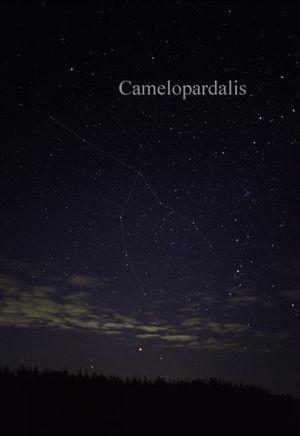
La Girafe est une constellation assez étendue mais peu lumineuse de l'hémisphère nord.